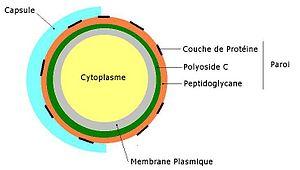
Le groupage sérologique par le polyoside C permet l'identification et la classification des bactéries du genre Streptoccocus.